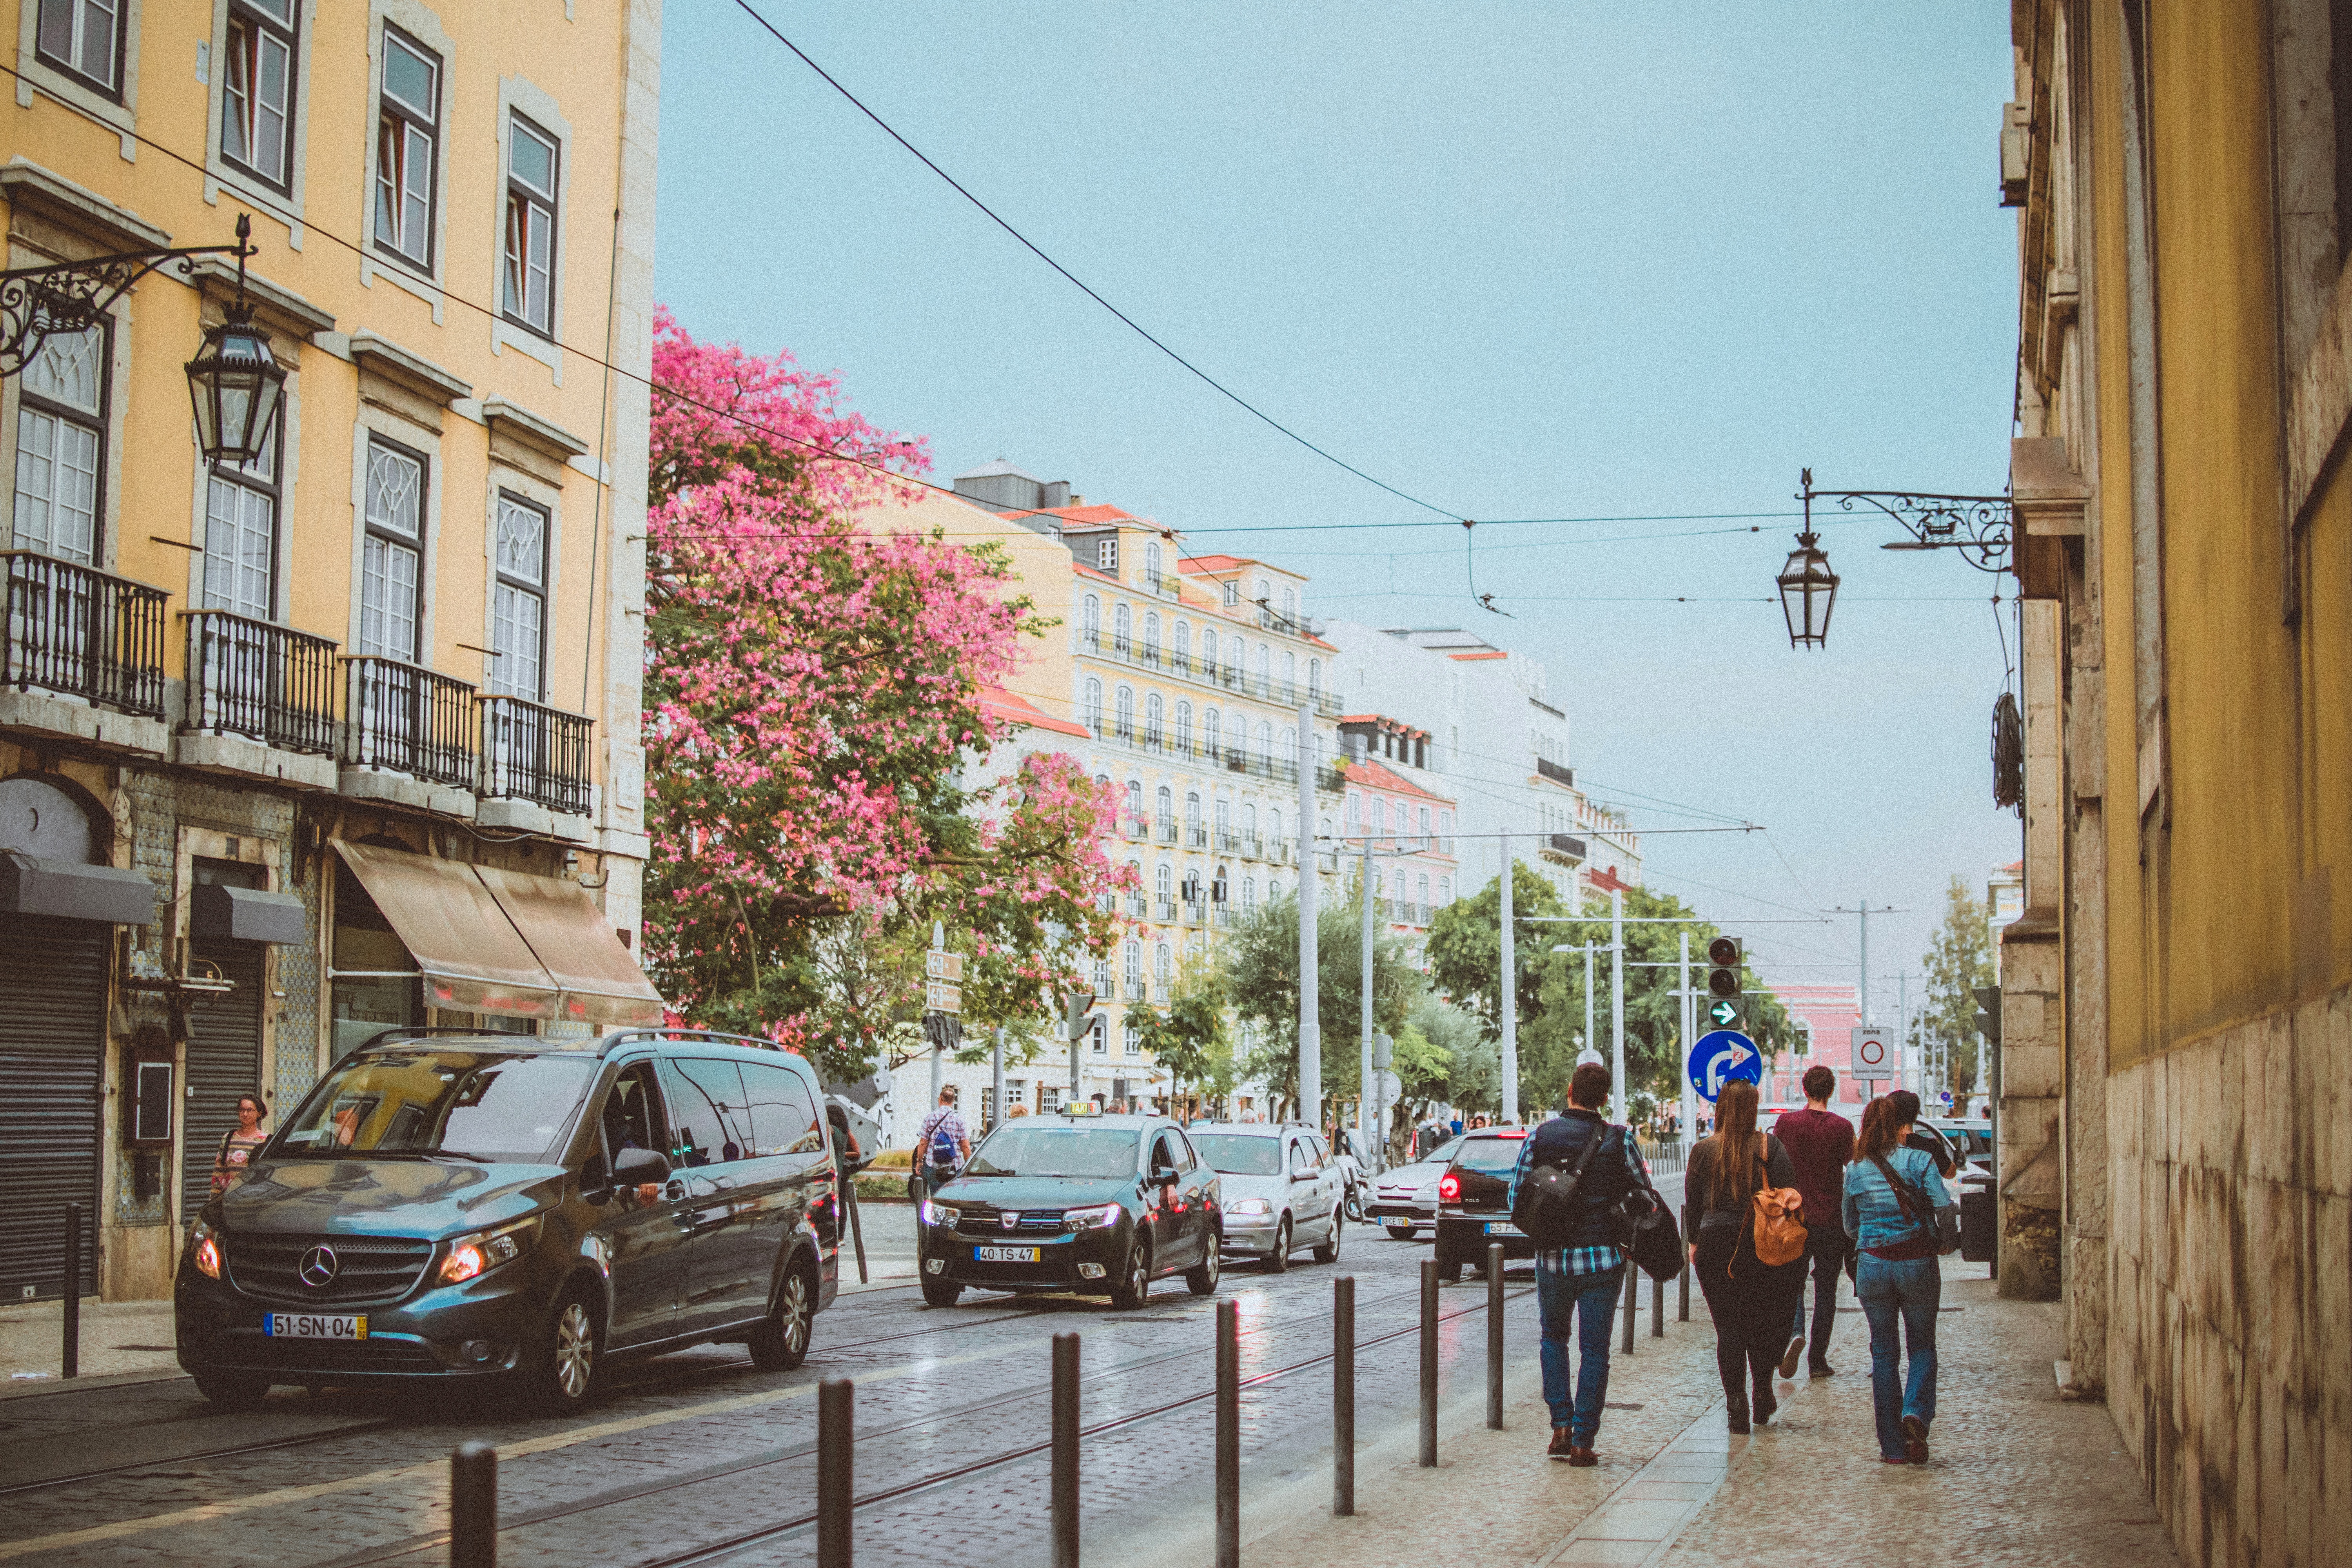
town, neighbourhood, urban area, city, street, road, residential area, downtown, sky, pedestrian, tree, building, house, facade, metropolis